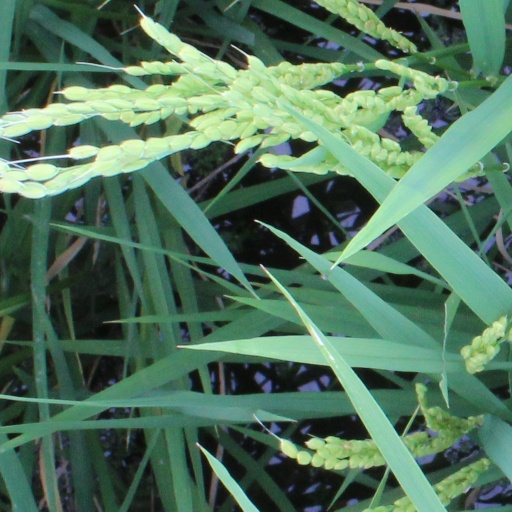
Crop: rice